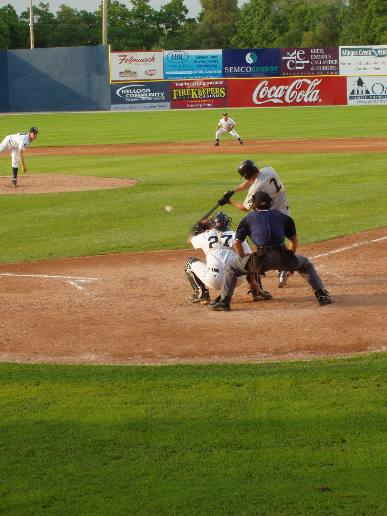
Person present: Yes